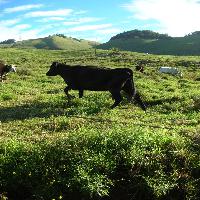
Weather: sun or clear